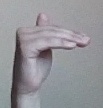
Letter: khaa